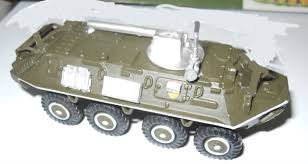
Label: BTR